Austrocallerya

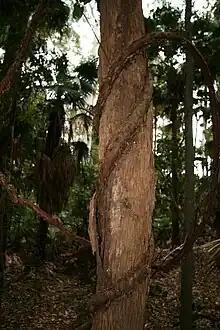
"Austrocallerya megasperma" growing around a tree trunk

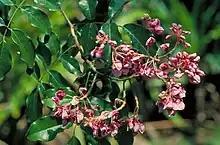
"Austrocallerya pilipes"

Species of "Austrocallerya" are a robust twining woody vines, reaching high. The mature stems have flaky, peeling bark. The leaves are evergreen and generally have 4–18 paired leaflets plus a terminal leaflet. The leaflets are long by wide. The robust inflorescence is a many-flowered terminal panicle, long. The individual flowers are long and have the general shape of members of the subfamily Faboideae. The standard petal is long by wide and of various colours from whitish to purple, with a greenish yellow or lime green nectar guide. The purple or maroon wing petals are equal in length to the keel at long by wide, with short basal claws. The keel petals are long by wide, united into a cup. They are dark reddish, purple or maroon in two of the species and white with purple tips in "A. megasperma". Nine of the stamens are fused together, the other is free; all curve upwards at the apex. The inflated seed pods are long by wide, with hollow cavities holding generally 2–6 seeds.